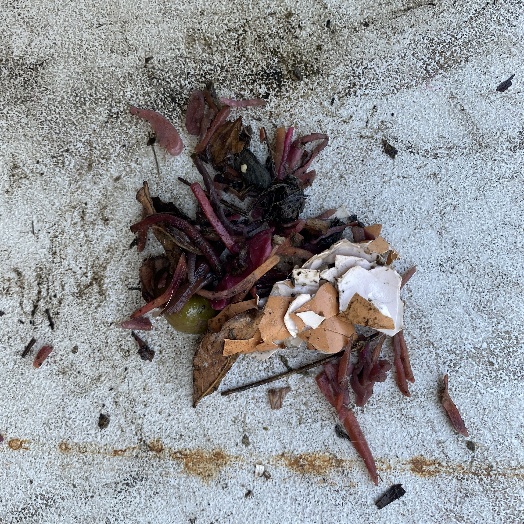
Label: Food Organics